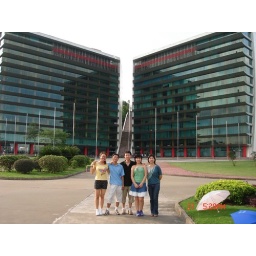
in front of the book shape library in zhuhai campus